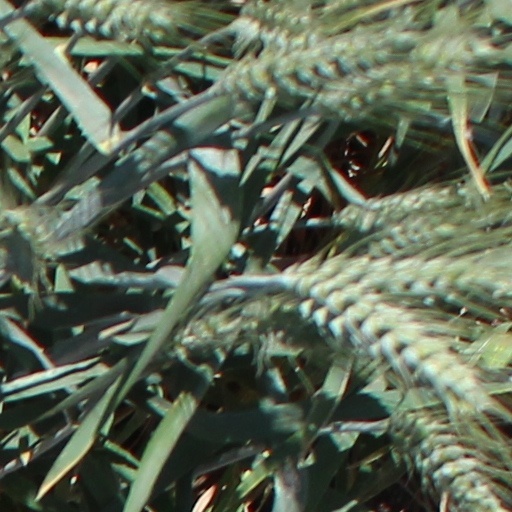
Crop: wheat